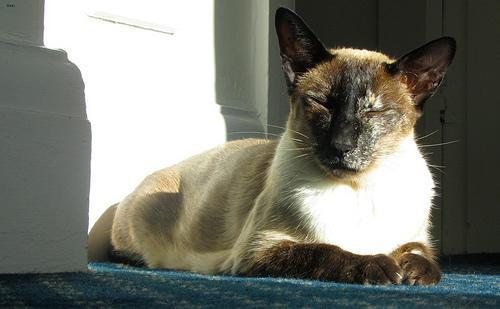
Siamese